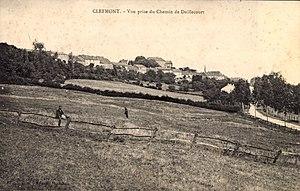
Carte postale
Clefmont est une commune française située dans le département de la Haute-Marne, en région Grand Est.